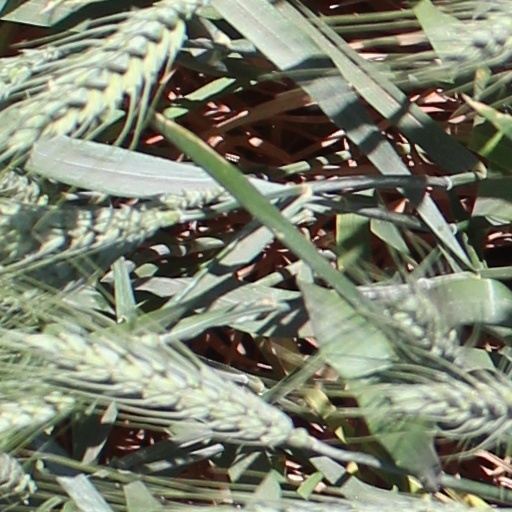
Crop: wheat